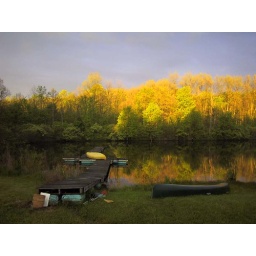
The lake (er pond) at Camp Rising Sun. Our home in the Hudson Valley